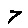
Label: 7